Dainzú

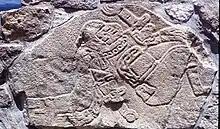
Bas-Relief in sculpture gallery

These representations are unique in Mesoamerica the bas-reliefs portray religious dignitaries as well as ball players holding a small ball in a hand.